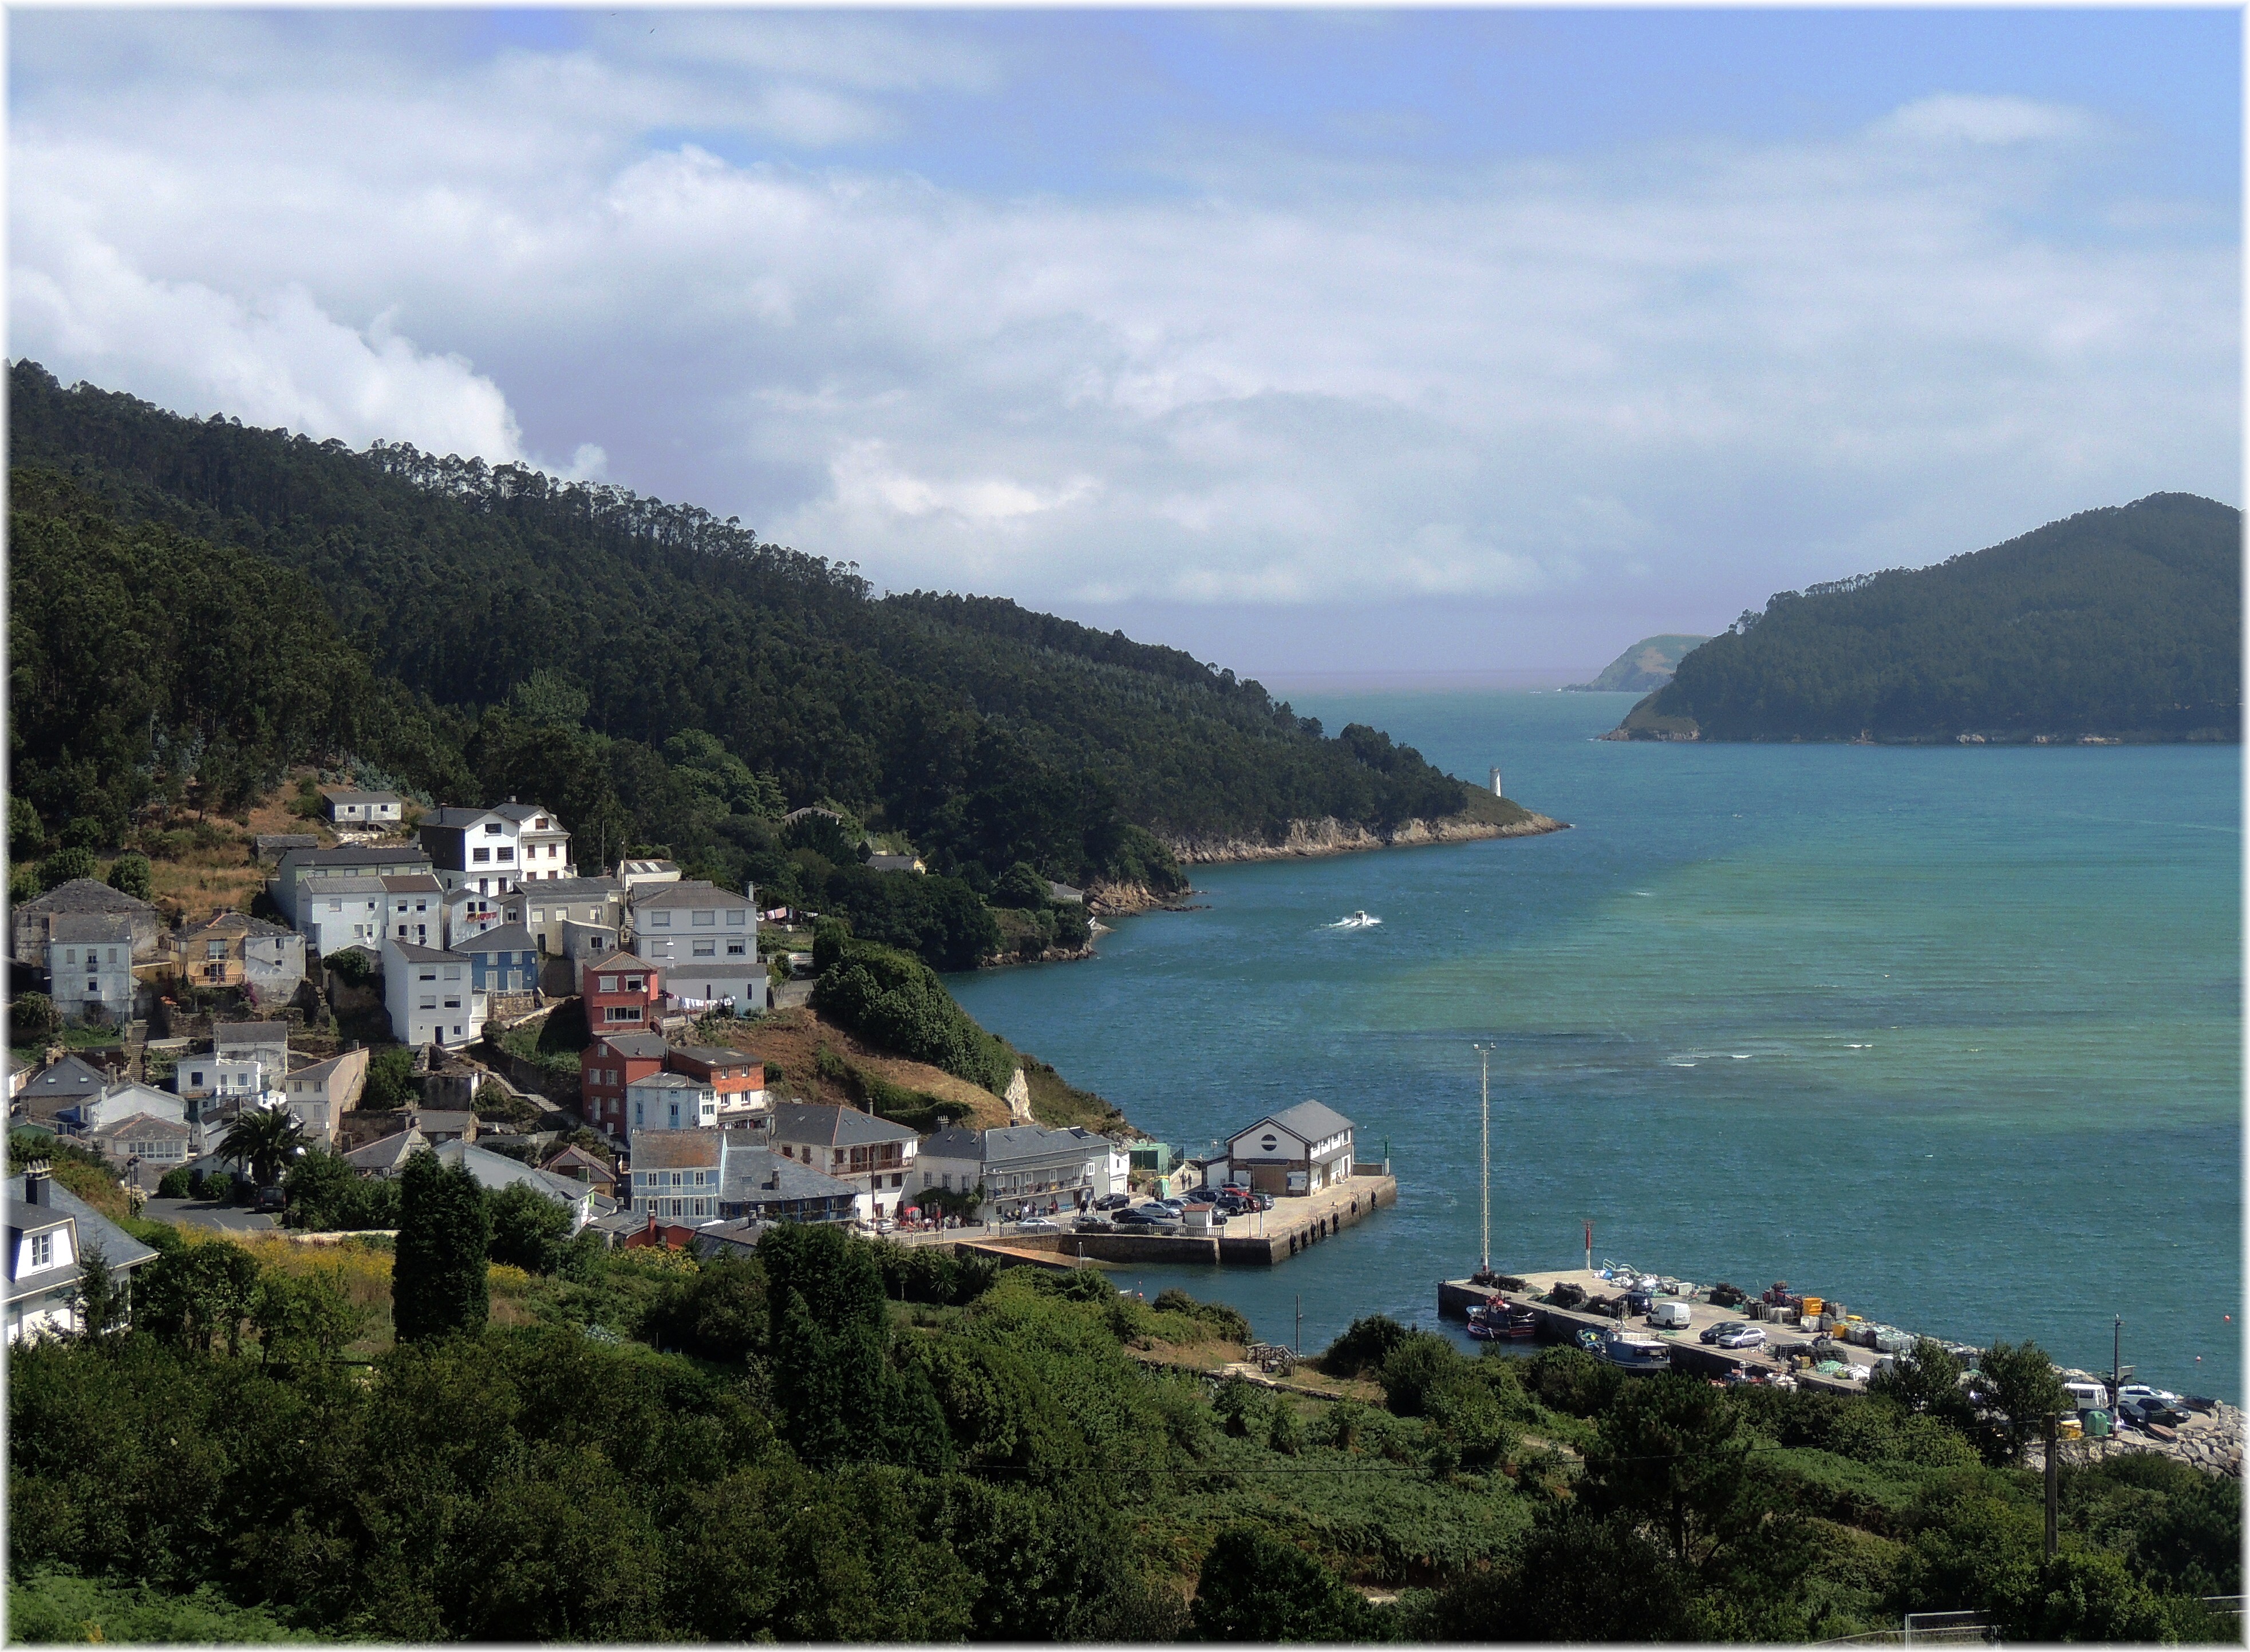
sea, coast, town, vacation, cliff, cove, bay, fjord, tourism, terrain, body of water, cool image, cape, landform, geographical feature